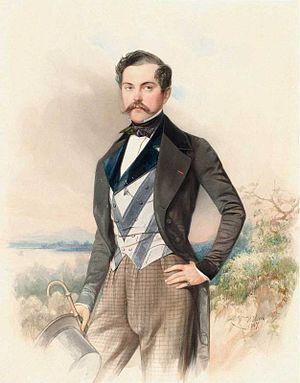
Waldemar Hau est un portraitiste germano-balte qui travaille dans le style Biedermeier.